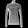
Label: Pullover